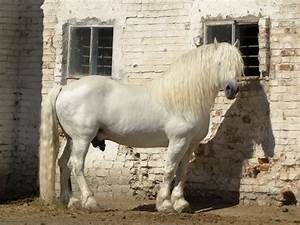
Label: cavallo